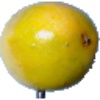
Label: Maracuja 1